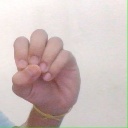
अक्षर: उ